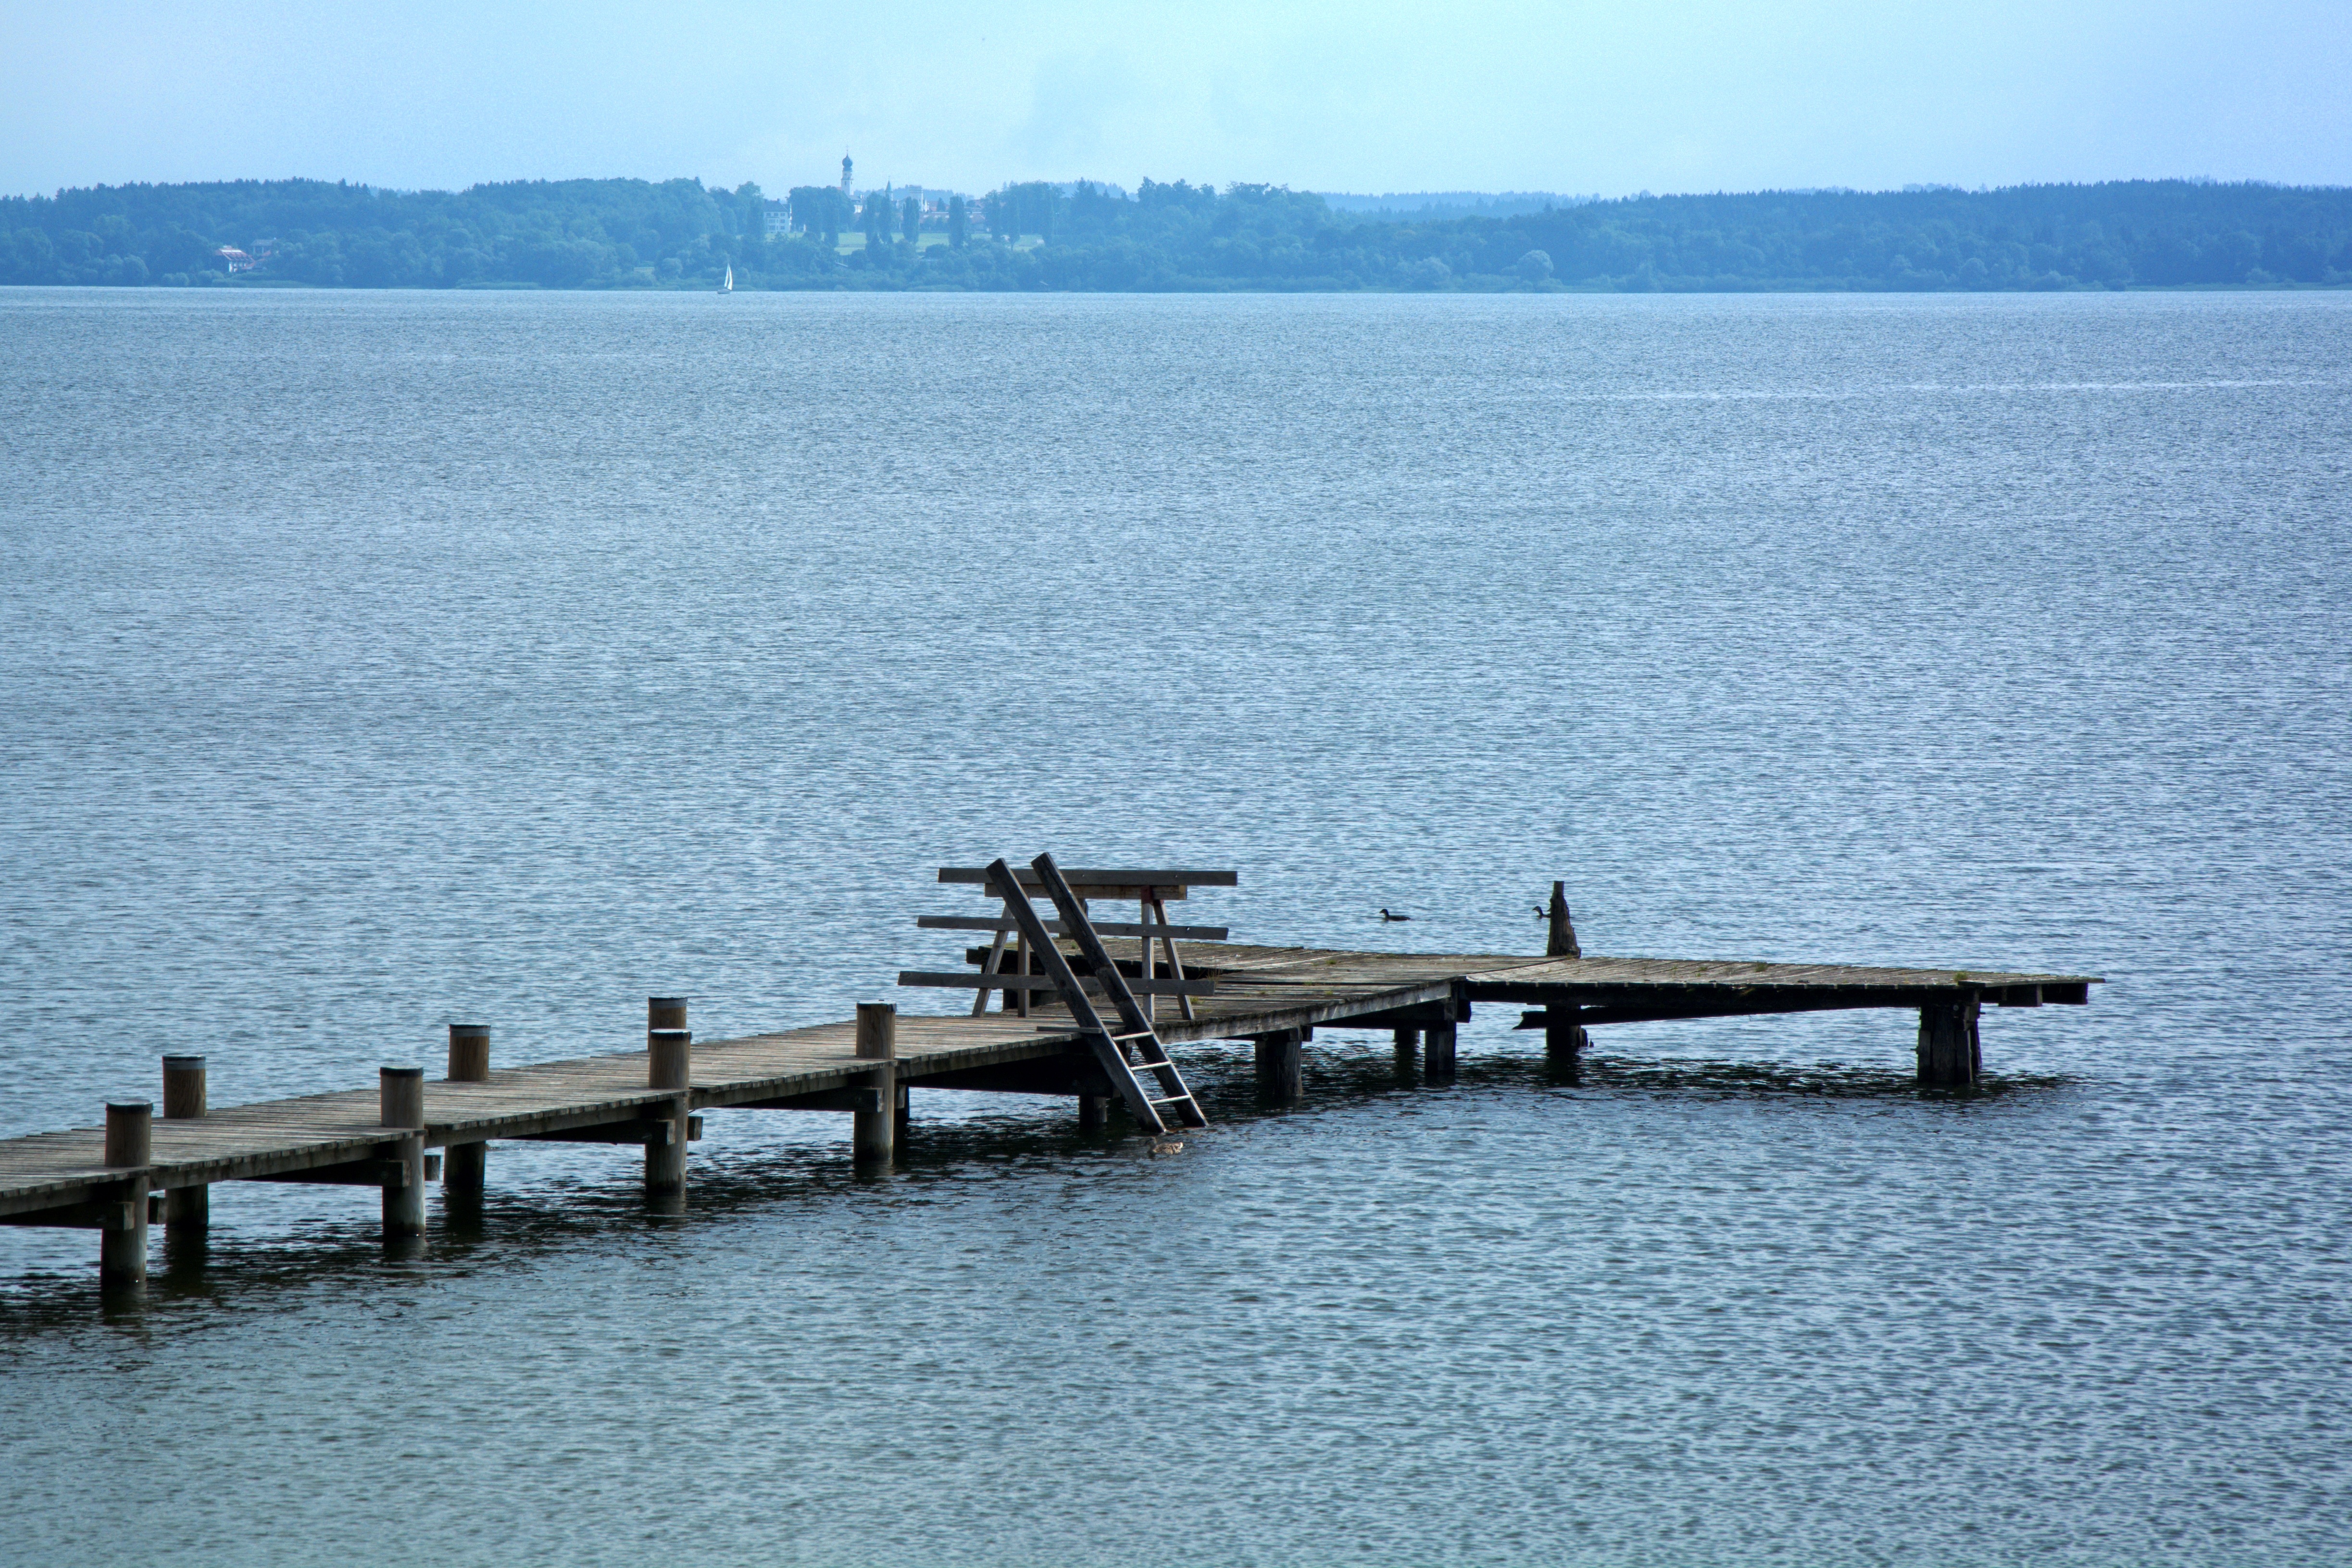
sea, coast, water, nature, ocean, horizon, dock, boardwalk, shore, lake, pier, web, holiday, bay, marina, reservoir, jetty, leisure, body of water, channel, mood, waters, breakwater, chiemsee